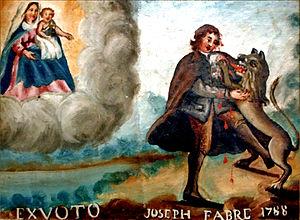
Ex voto
Un ex-voto est une offrande faite à un dieu en demande d'une grâce ou en remerciement d'une grâce obtenue à l'issue d'un vœu formulé en ce sens. Ces objets peuvent prendre de multiples formes et être réalisés dans de nombreux matériaux différents : dans l'Antiquité romaine, il s'agit majoritairement de petites statuettes ou de plaques anatomiques, d'inscriptions sur tôles de bronze commémorant le vœu contracté et rappelant l'identité du contractant ; dans la religion chrétienne, il s'agit principalement de crucifix, de tableaux, de petites inscriptions sur plaques de marbre, mais aussi, selon les régions et les sujets des prières, des objets en lien avec la grâce accordée : maquettes de bateaux, t-shirts de sportifs, volants d'automobiles, médailles militaires, etc.
En France, le Loup gris était autrefois présent sur l'ensemble du territoire métropolitain. Il est devenu une espèce extirpée au cours du XIXᵉ siècle à la suite de sa prédation avérée ou supposée sur le bétail et sur les humains ainsi qu'à cause des superstitions et croyances populaires négatives et erronées sur sa nature.